Corps colours (NPA)

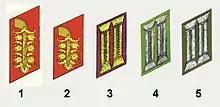

Corps colours, or Troop-function colours, (German: "Waffenfarbe(n)") were worn by the National People's Army of the German Democratic Republic from 1956 to 1990.